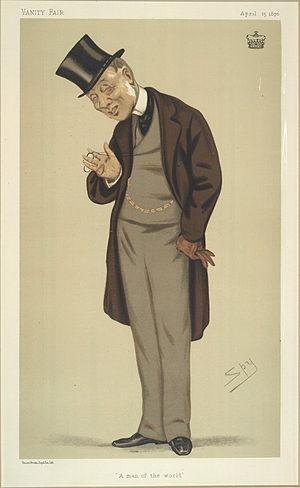
Le gouverneur général du Ceylan britannique fut le représentant du Ceylan britannique entre 1795 à 1948.
George Byng, 7ᵉ vicomte Torrington, est un courtier et le 9ᵉ gouverneur du Ceylan britannique.
Voici la liste des gouverneurs de Ceylan.